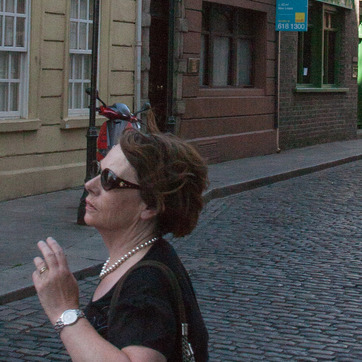
Material: hair